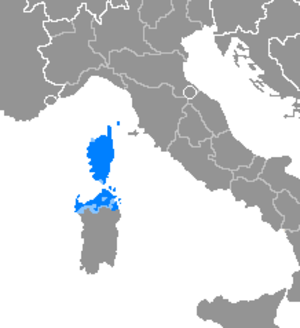
Le corse est une langue romane étroitement apparentée au toscan, appartenant au groupe italo-roman et très proche des dialectes d'Italie centrale.